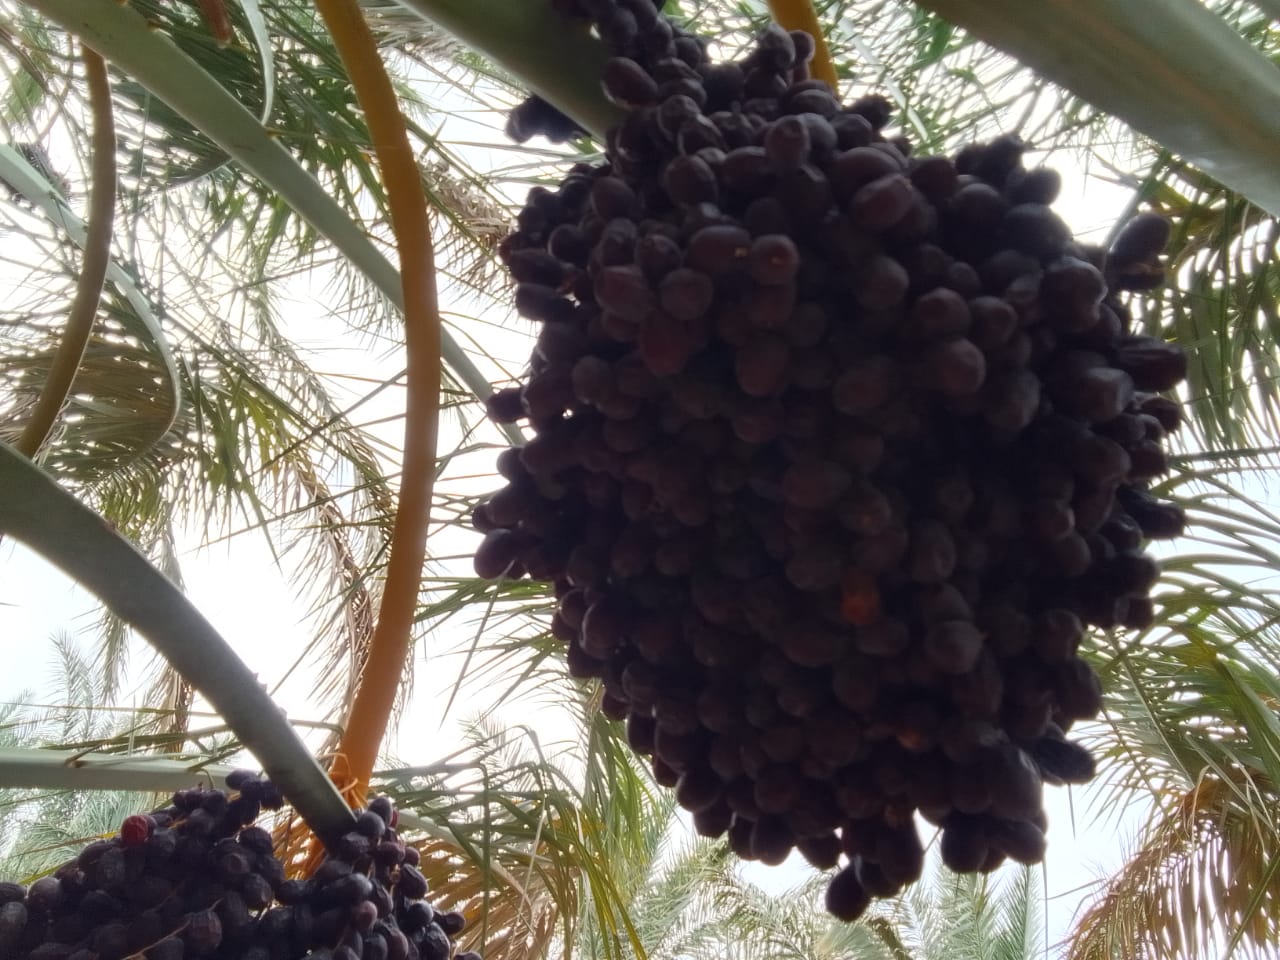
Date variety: bouisthami